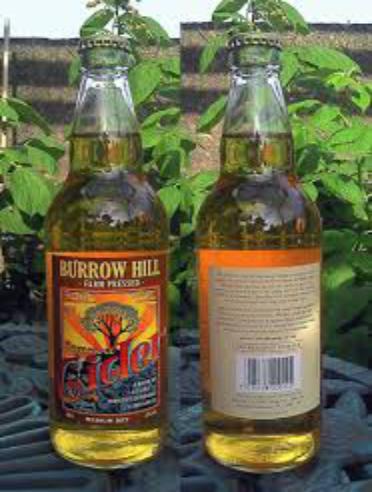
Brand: Burrow Hill Cider
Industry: Food